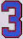
Number: 3